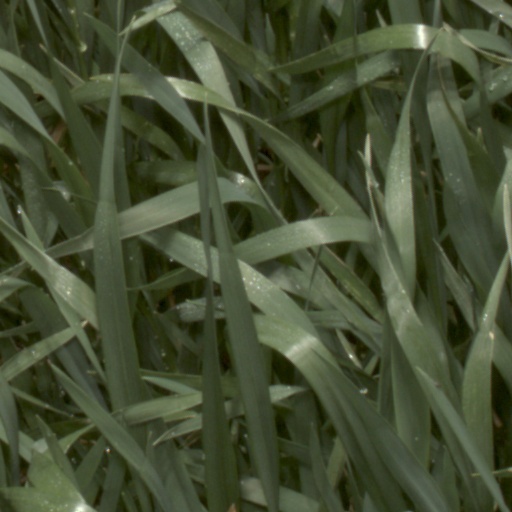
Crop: wheat